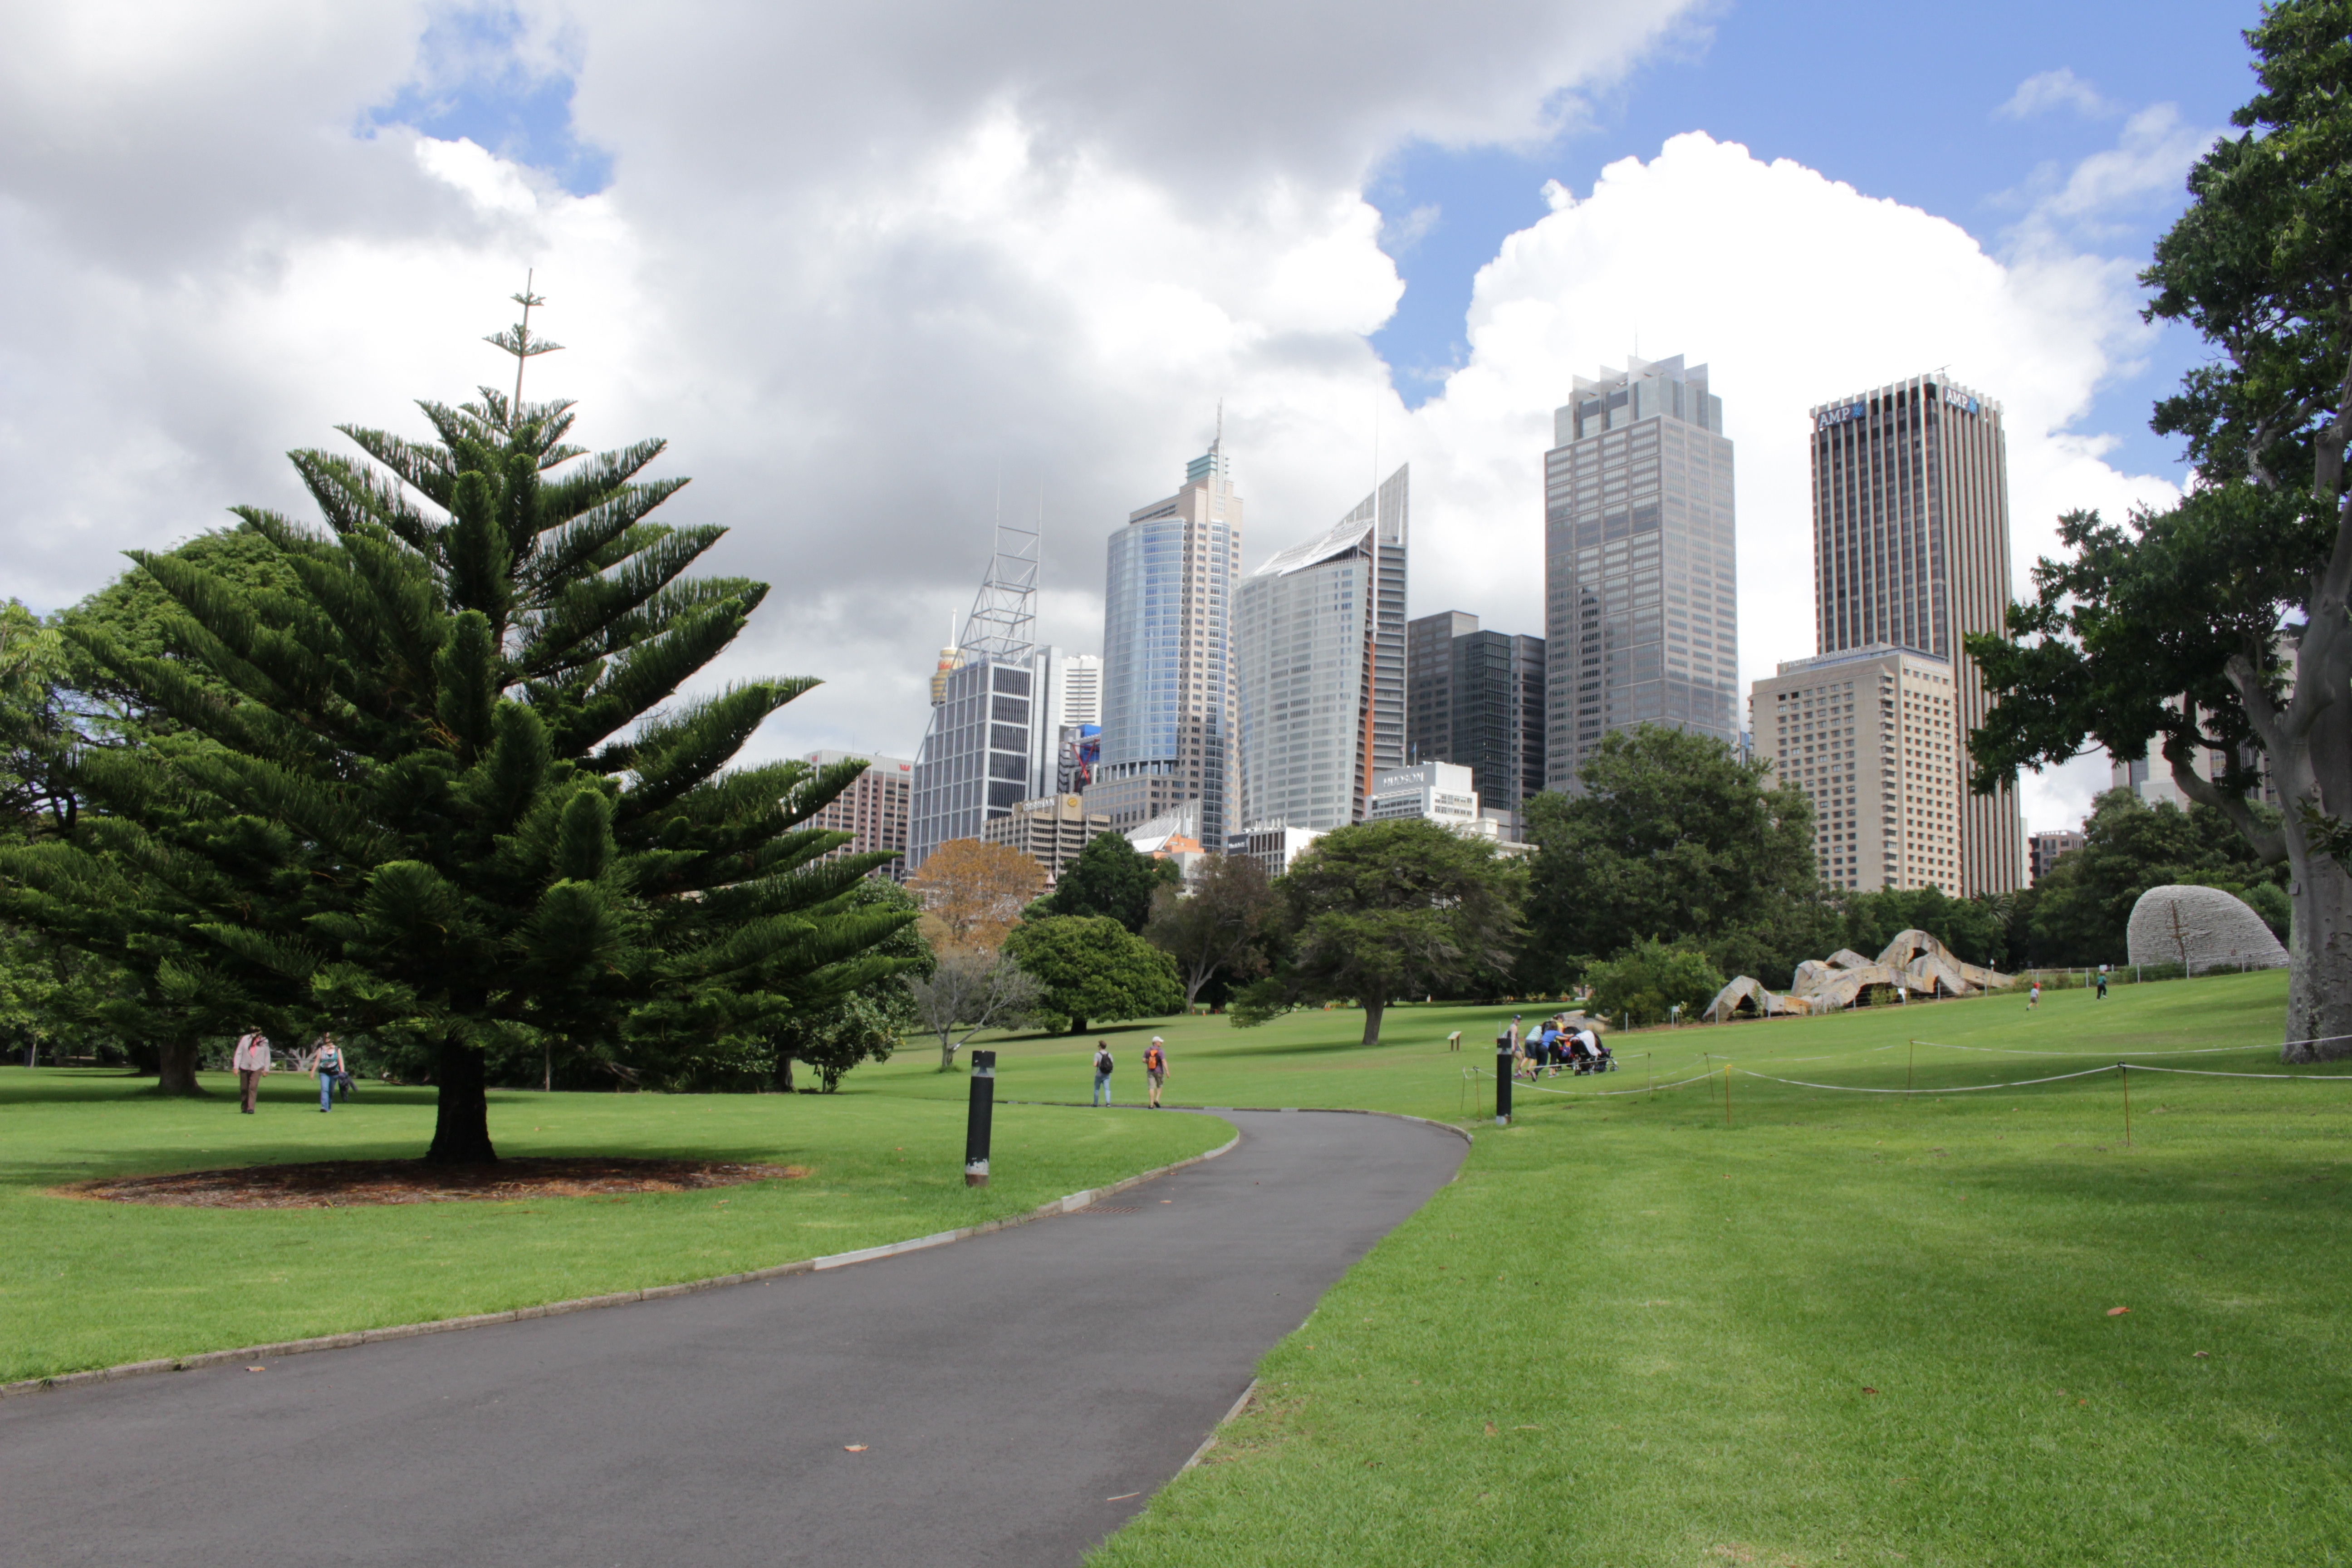
tree, grass, structure, skyline, lawn, city, skyscraper, cityscape, downtown, recreation, suburb, sydney, park, garden, tower block, town square, estate, botanic, neighbourhood, residential area, outdoor recreation, human settlement, sport venue